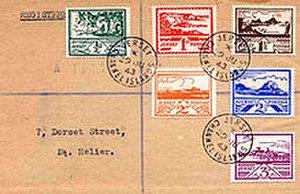
Série de timbres-postes réalisés en 1943 par Edmond Blampied pour la poste de Jersey sous occupation allemande.
Edmond Blampied, né le 30 mars 1886 dans la paroisse de Saint-Martin sur l'île de Jersey et mort le 26 août 1966 dans la paroisse de Saint-Aubin à Jersey, est un lithographe, caricaturiste, dessinateur, illustrateur de livres, aquarelliste, peintre et sculpteur et graveur. Il est l'un des artistes les plus éminents des îles Anglo-Normandes. Il est connu pour son travail à la pointe sèche qu'il utilisa pour le procédé de gravure en taille-douce. Il réalisa notamment une série de timbres pour la poste de Jersey. Il était membre de la Royal Society of British Artists.